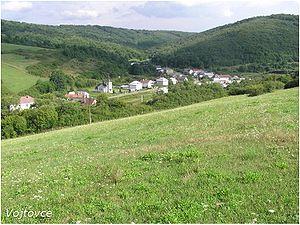
Vojtovce est un village de Slovaquie situé dans la région de Prešov.